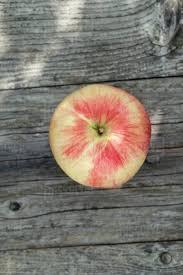
Label: apples